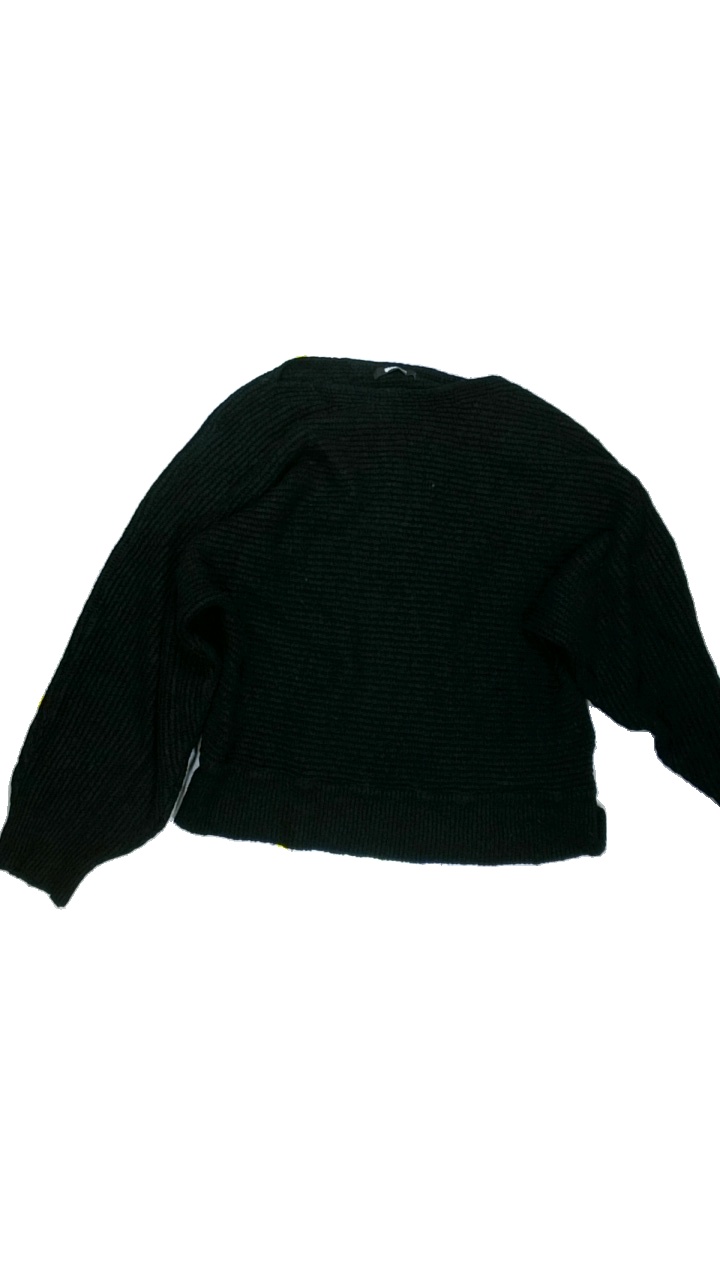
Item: Sweater (Ladies)
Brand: Gina Tricot
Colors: Black
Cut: C-collar
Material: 78% acry 20% poly 2% Elastane
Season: All
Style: No trend
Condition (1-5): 2
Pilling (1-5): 3
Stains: No
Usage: Export
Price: <50